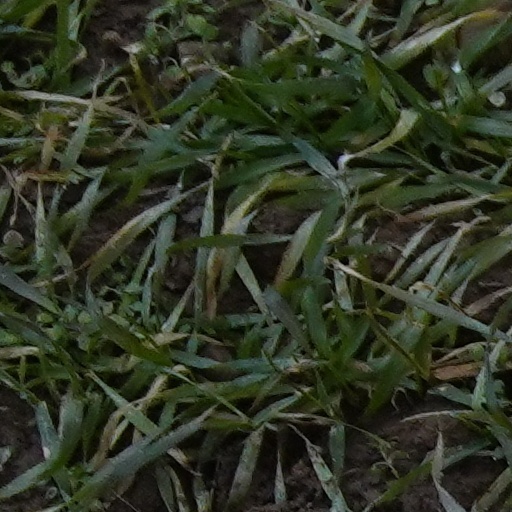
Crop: wheat